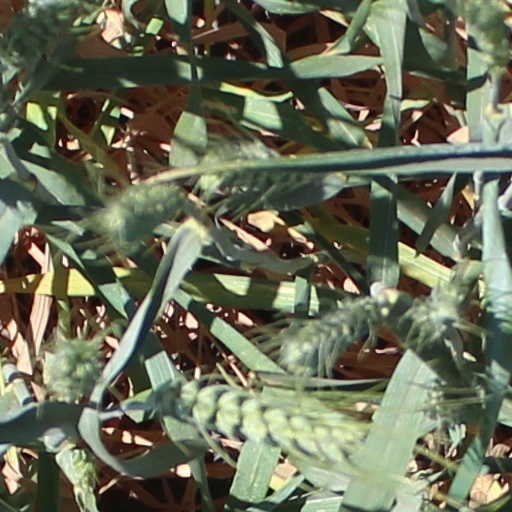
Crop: wheat